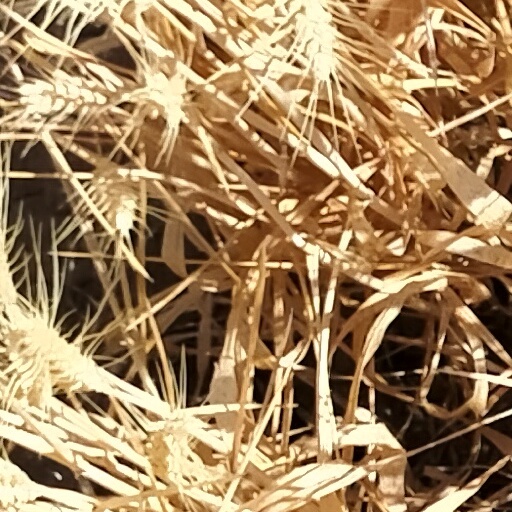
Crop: wheat